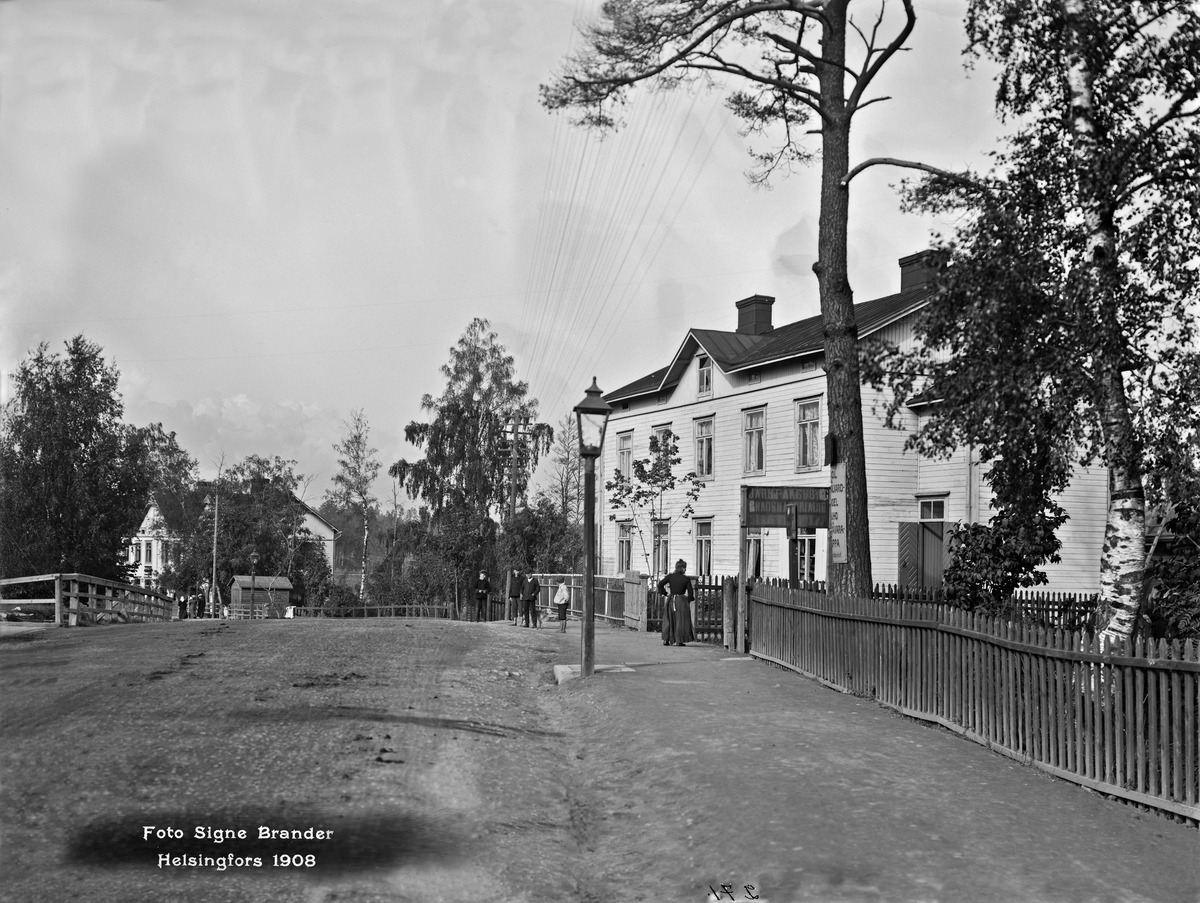
Hermanni 33, 35, 37, 39
sisällön kuvaus: Hermanni 33, 35, 37, 39.  Itäinen Viertotie.  Nykyinen Hämeentie 95, 99, 101. mustavalkoinen
Kuvaaja: Brander, Signe, valokuvaaja
Ajankohta: kuvausaika 1908
Paikka: Suomi, Uusimaa, Helsinki, Hermanni Helsinki, Hämeentie 95, 99, 101
Aiheet: puurakennukset, liikehuoneistot, rakennustarvikkeet